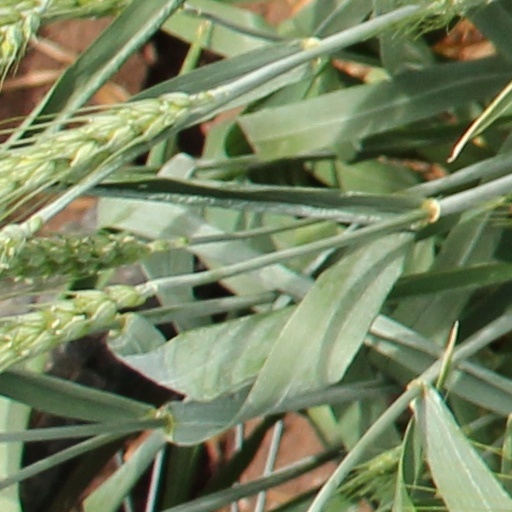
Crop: wheat